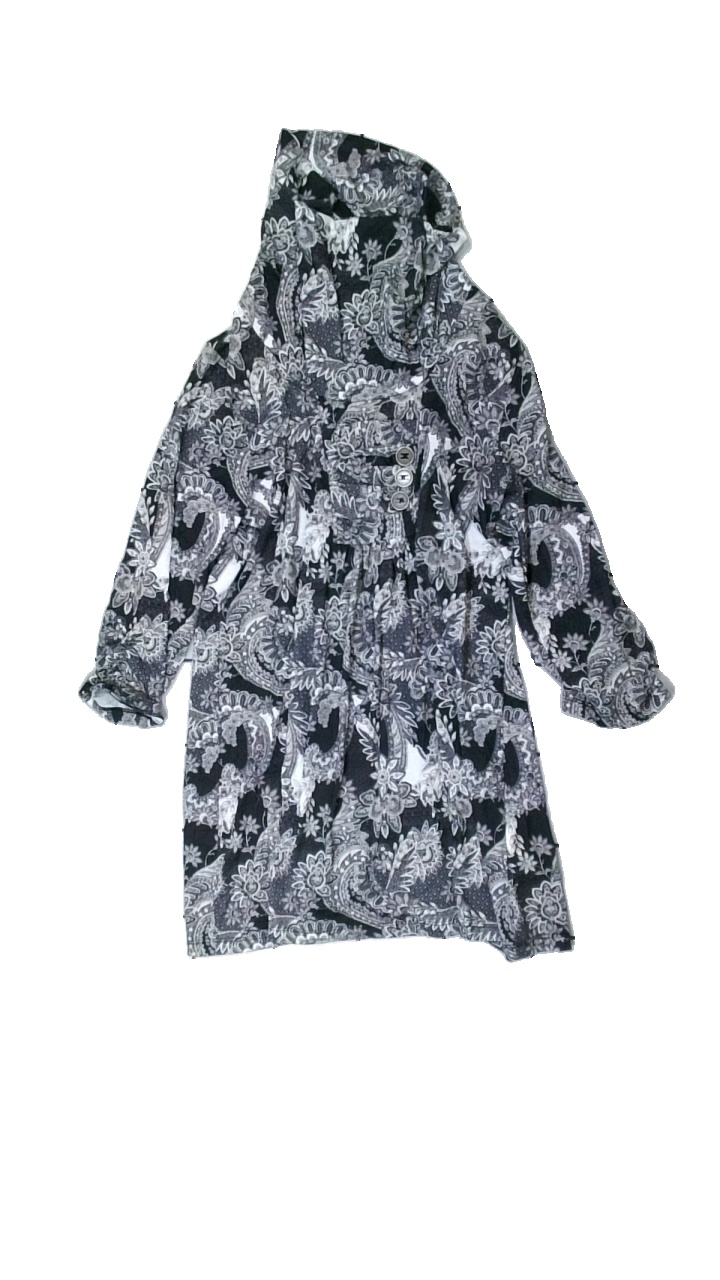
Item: Top (Ladies)
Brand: Free Quent
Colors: Black, White
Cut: Regular, C-collar, Long
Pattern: Other
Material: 100% polyester
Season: All
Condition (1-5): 3
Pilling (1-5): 3
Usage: Reuse
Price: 50-100